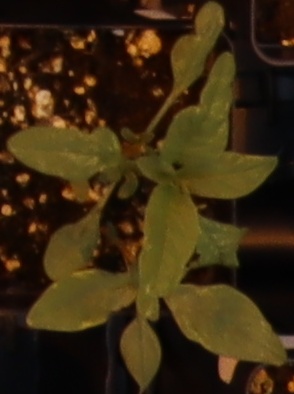
Label: Waterhemp